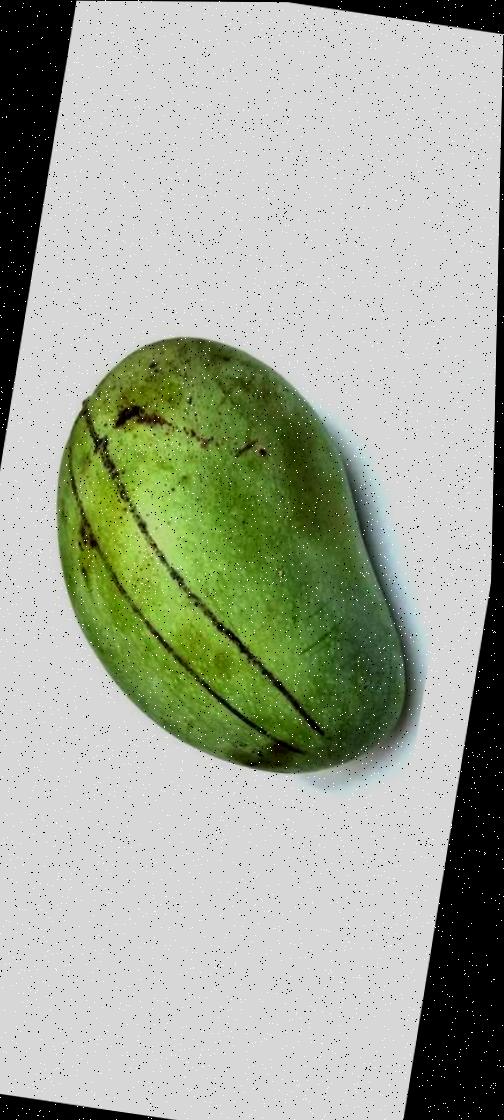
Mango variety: Fazli Shurmai